The Third Half (1962 film)

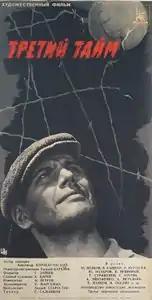
Russian poster

The Third Half is a 1962 Soviet sports war film directed by Yevgeny Karelov.